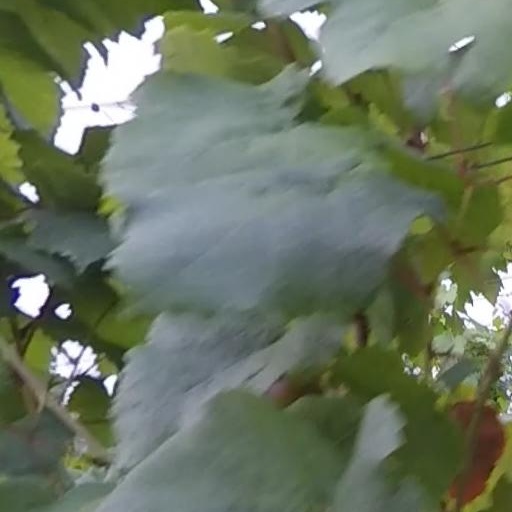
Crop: grape